Ryan Hreljac

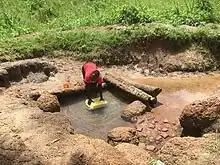
Collecting contaminated water from a source in project area, Uganda.

When he was six years old, Hreljac learned in school, during a lesson from his Grade One teacher, Nancy Prest, that many people in Africa have a very hard time getting access to clean water. Hreljac began raising money for those affected by the global water crisis by doing household chores, which netted him $70 over a four-month period. Doing more chores and fund-raising, within 12 months he had raised $2,000, which turned out to be the actual cost to build a well at that time, according to WaterCan, a non-profit organization that provides clean water to poor countries. In January 1999, he sent the money to WaterCan, who had the first well drilled in northern Uganda alongside Angolo Public School. It was built by the Canadian Physicians for Aid and Relief that year. In two years, he raised . The Canadian International Development Agency heard of Hreljac's efforts and matched $2 for every dollar that he raised. He told his story in many appearances in local and international media including"The Oprah Winfrey Show".